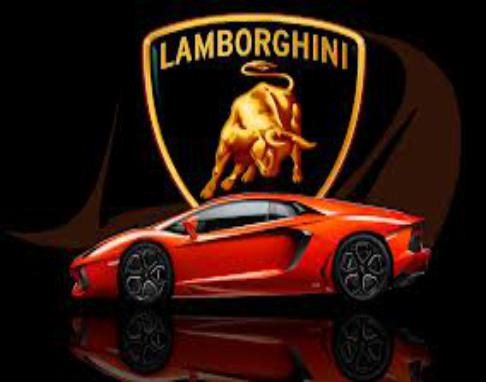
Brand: Lamborghini
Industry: Transportation